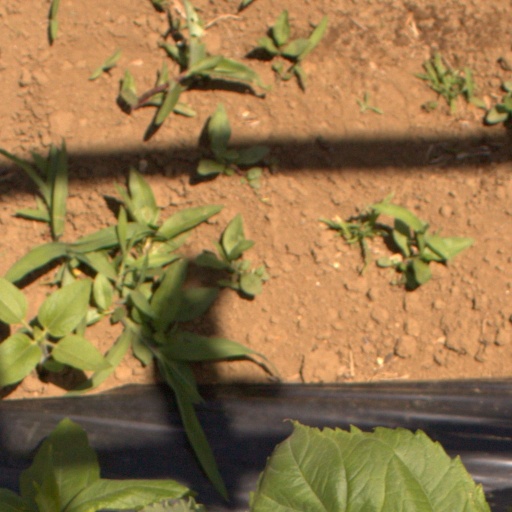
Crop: Jerusalem artichoke